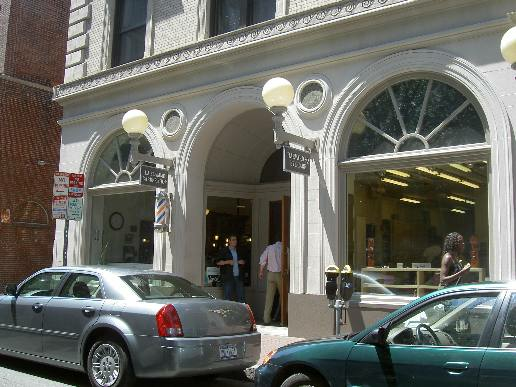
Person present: No